Johnny and the Hurricanes

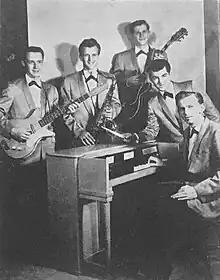
Johnny and the Hurricanes in a 1960 advert for one of Lee Gordon's shows

Johnny and the Hurricanes was an American instrumental rock band from Toledo, Ohio, United States. They specialized in adapting popular traditional melodies into the rock idiom, using organ and saxophone as their featured instruments on their hits, and guitar lead on the B sides. Between 1958 and 1963, the group had a number of hits in both the US and the UK, and developed a following in Europe. In 1962, they played at the Star-Club in Hamburg, where the Beatles, then a little-known band, were an opening act. The band continued as a live act through 2005; leader Johnny Paris died in 2006.